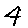
Label: 4